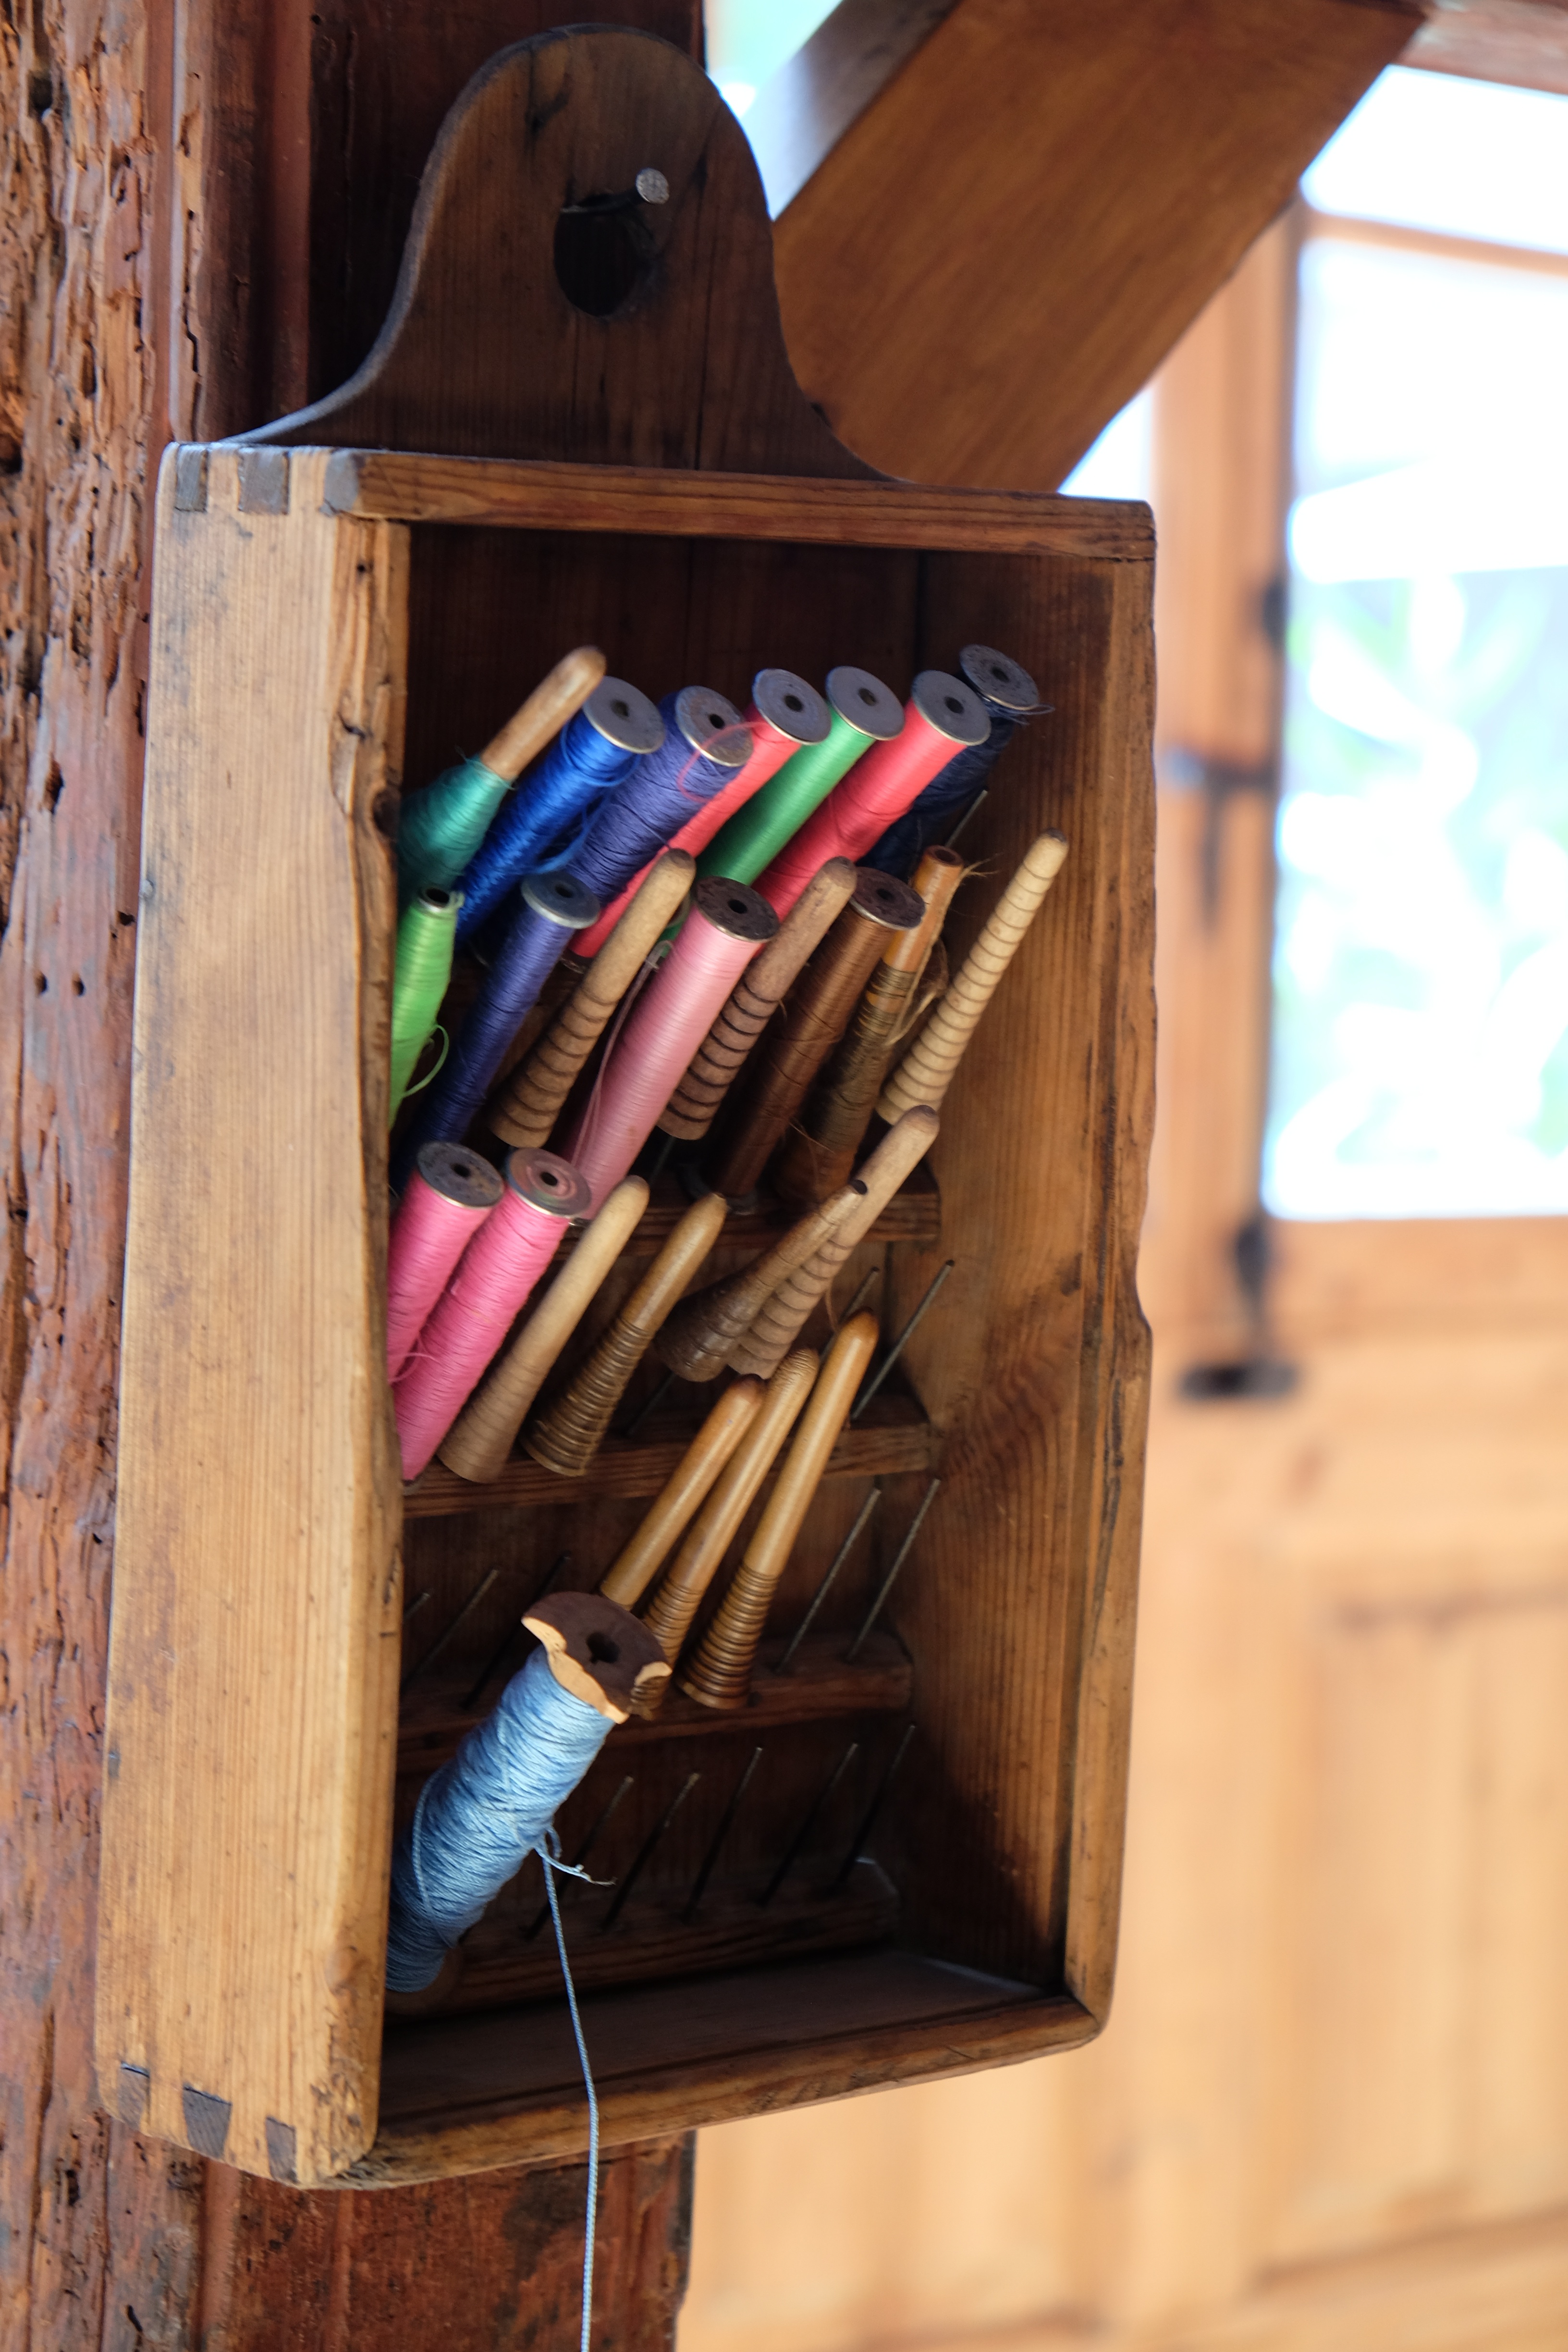
wood, color, shelf, furniture, room, art, man made object